Madelon Szekely-Lulofs

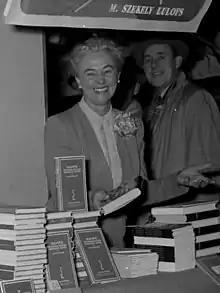
Madelon Székely-Lulofs on 1 March 1952

In 1938 with the danger of the Second World War approaching, the Székely family moved from Hungary to Santpoort, Netherlands, but in 1941 Lászlo returned to Hungary. Being a Jew, he didn't want to compromise his family. Lászlo Székely survived the war, but he died on April 14, 1946, in Hungary just before his departure to the Netherlands. In the 1940s Székely-Lulofs published some new books, but in the fifties she produced mainly translations into Dutch, from English by Pearl S. Buck and Margaret Campbell Barnes, but also from Hungarian (Zsolt Harsányi, Jolán Földes) and German. In 1958 on 22 May, while shopping in Amsterdam, Székely-Lulofs suffered a heart attack from which she died.